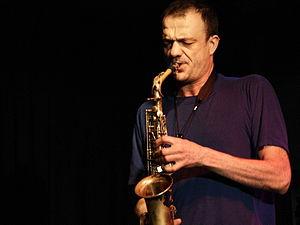
Jean-Luc Guionnet est un saxophoniste alto et organiste français de musique improvisée et free jazz. Il est aussi plasticien, performer et compositeur de musique électroacoustique.